History of the South Africa national rugby union team

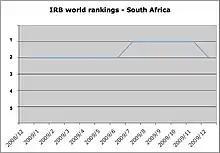
Springbok rankings during 2009

During the 2002 tour, at Twickenham in November 2002 England defeated South Africa 53–3, which was their worst ever loss, after Springbok Jannes Labuschagne was red-carded after 23 minutes and the Boks played three-quarters of the match one man short. An increasingly frustrated South African side began physically targeting England players during the match, with footage showing captain Corné Krige as a leader. In the 2002 and 2003 seasons, the Springboks also lost by record margins to France, Scotland and New Zealand. They defeated Argentina by only one point, and were eliminated from the 2003 World Cup in the quarter-final round – their worst ever showing in a World Cup record of two gold and one bronze from five appearances.